Silvana López Moreira

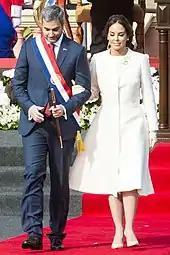
López Moreira alongside her husband Mario Abdo Benítez during his inauguration

López Moreira was noted for her fashion sense during her husband's inauguration, wearing a dress made out of ñandutí (a typical handmade fabric of Paraguay), embroidered by weavers from Itauguá, a city known for its production of the fabric. Spanish magazine "¡Hola!" reported that on Paraguayan newspapers, "ABC Color" compared her to Jacqueline Kennedy Onassis and Michelle Obama, and "Última Hora" considered her appearance "impeccable", while "¡Hola!" itself compared López Moreira's appearance to Juliana Awada, wife of Argentine President Mauricio Macri. Other media also compared her to Queen Letizia of Spain, with Spanish newspaper "El Mundo" referring to her, on occasion of a November 2022 visit to Spain alongside her husband, as "the Paraguayan Letizia".